First Battle of Springfield

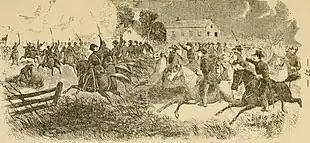
Zagonyi's "death attack" at Springfield, October 25th.

As the advance neared Springfield, Missouri, the Body Guard unit led the offensive. Late on October 24, Zagonyi and the Body Guard left camp to move towards Springfield. Reaching Bolivar the next day, Zagonyi joined forces with the Prairie Scouts, although White was sick and followed in a carriage. Defending Springfield was a collection of new Missouri State Guard recruits commanded by Colonel Julian Frazier. The historian Louis Gerteis state that Frazier had an effective force of about 1,000 badly armed and trained men, although Zagonyi believed he faced 2,000 to 2,200 enemy soldiers. Zagonyi led about 300 men in his movement. While still away from Springfield, the Federals ran into a small party of Missouri State Guardsmen, one of whom escaped back to Springfield to sound the alarm. With the element of surprise now lost for an attack from the north, Zagonyi swung his troops to approach Springfield from the west. Unaware that Zagyoni had changed course, White later arrived from the north and was captured.